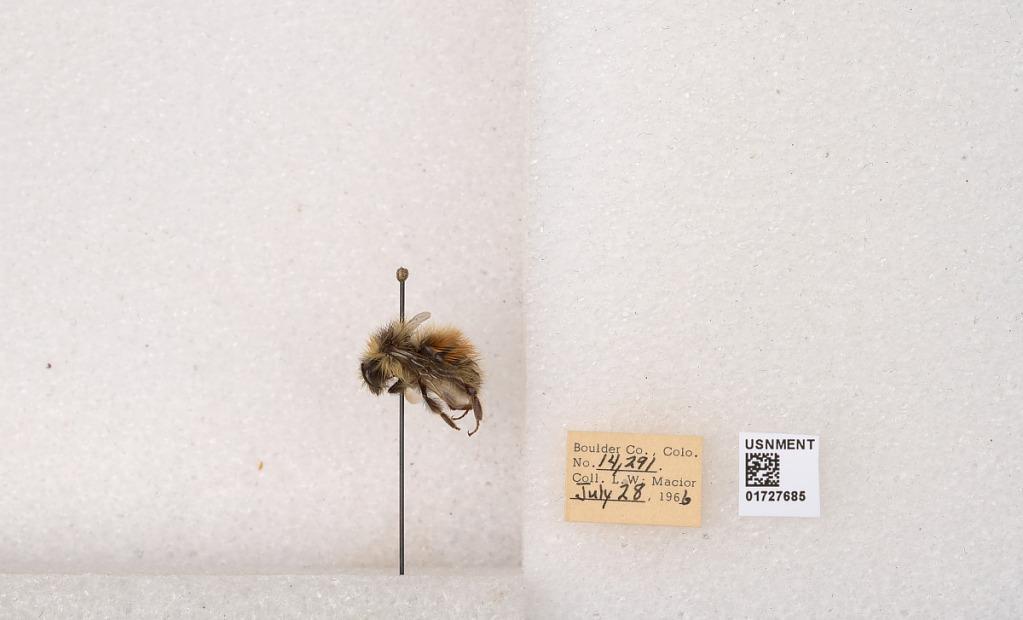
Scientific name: Bombus (Pyrobombus) sylvicola Kirby
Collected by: L. Macior
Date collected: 1966-7-28
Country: United States
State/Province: Colorado
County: Boulder
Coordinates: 40.0163, -105.294